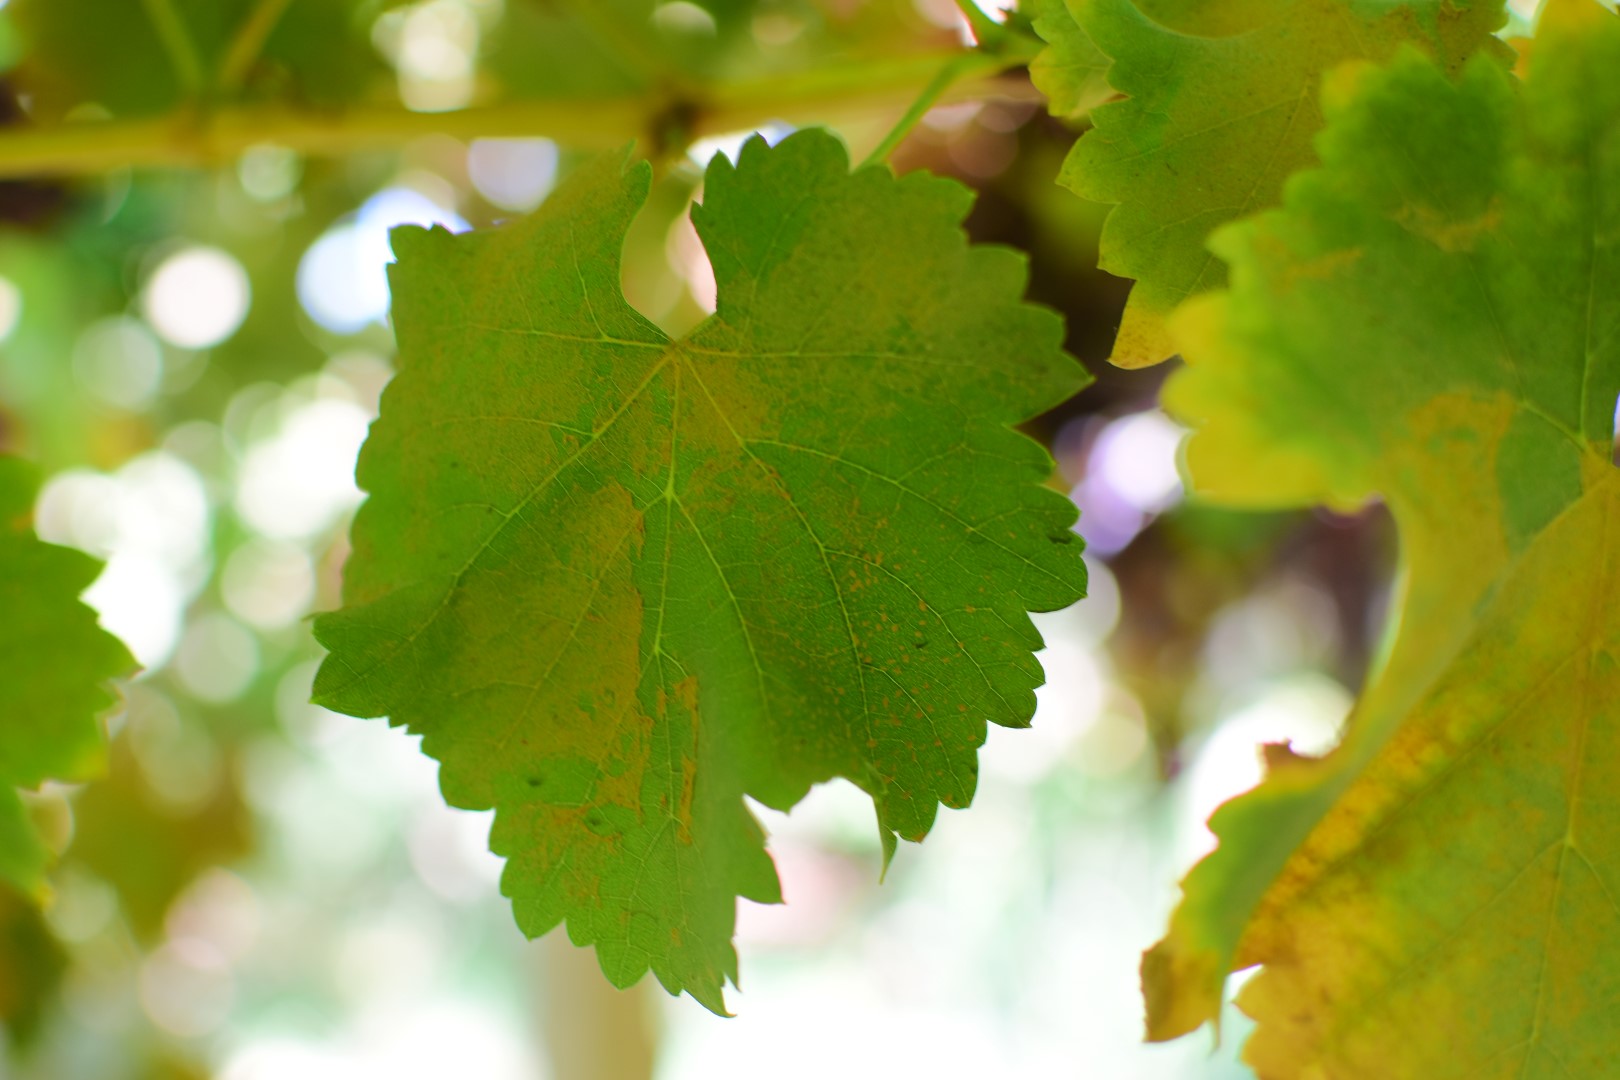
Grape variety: Frinsi